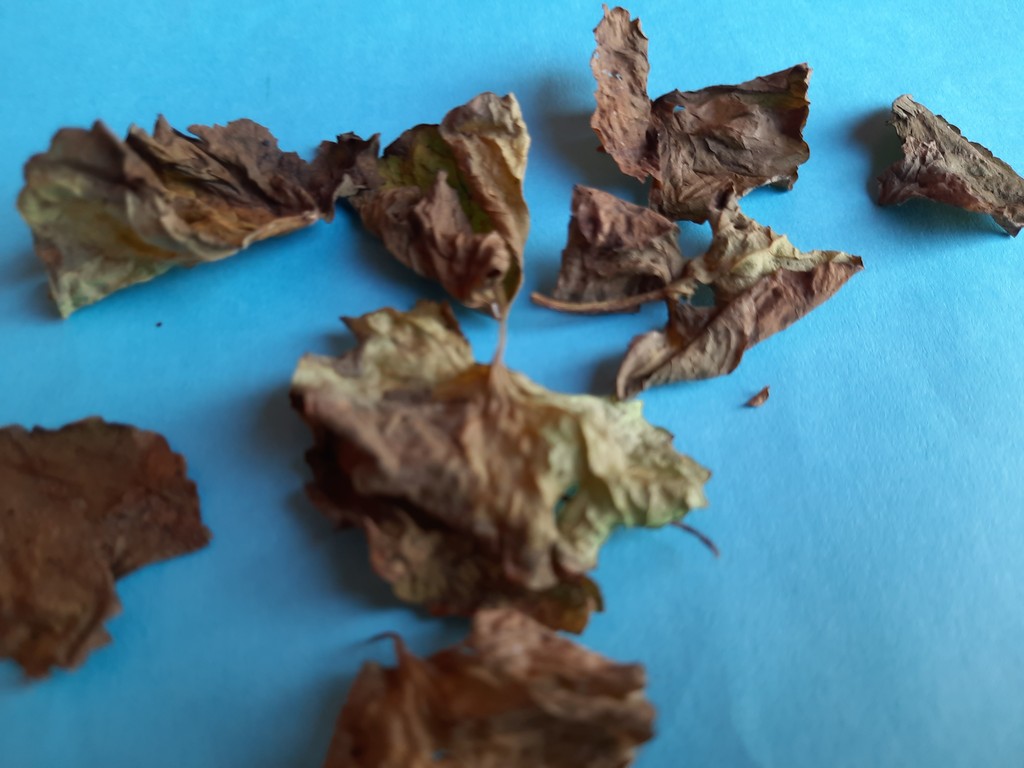
Label: Dried